Upper Canada College

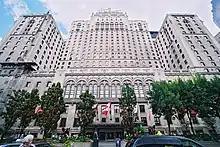
The Royal York Hotel, frequently the location of the Battalion Ball

Though Upper Canada College has accepted ethnic minorities since the first black student (Peter Gallego, the son of a former American slave) enrolled in 1831 and First Nations boys, such as Francis Assikinack (son of the Ojibwe leader Jean-Baptiste Assiginack) in 1840, their representation within the student body was initially disproportionate to the same within the city's population and the school developed a reputation as a "WASP bastion". Michael Ignatieff considered the school's ethnic makeup during his time there, between 1959 and 1965, reflective of the culture of Toronto in general; according to him, "basically Tory, Anglican and fantastically patrician." Peter C. Newman, who attended UCC a decade before Ignatieff, and himself Jewish, said antisemitism was "virtually non-existent." According to school historian Richard Howard, UCC transformed its culture during the 1970s, as it began to offer assistance to the less affluent and made attempts to attract boys from visible minorities, becoming what he called "a small United Nations" that echoed Toronto's emerging ethnic variety (today, students from over 20 different countries and regions attend UCC), though, as recently as 1990, there were references in "College Times" editorials to antisemitism and sexism. These aspects of college life came to light in 1994, through James T. Fitzgerald's book "Old Boys", which published some alumni's recollections of the school. In it, Peter Dalglish noted that while the student body was more racially diverse, it was still predominantly populated by the upper middle class, with the Asian students being even wealthier than their white counterparts. The college took the criticisms seriously, hiring Dalglish to help open UCC to the broader community. The decision to reverse the 2007 plan to eliminate boarding was made in part because of boarding's inherent ability to allow students from around the world to attend UCC. The college's expansion of financial aid beginning in 2012 was intended to socioeconomically diversify the student body.